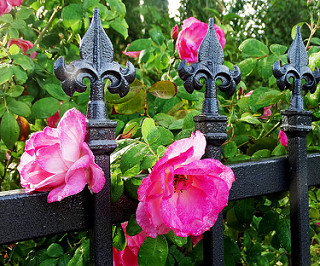
Flower: rose